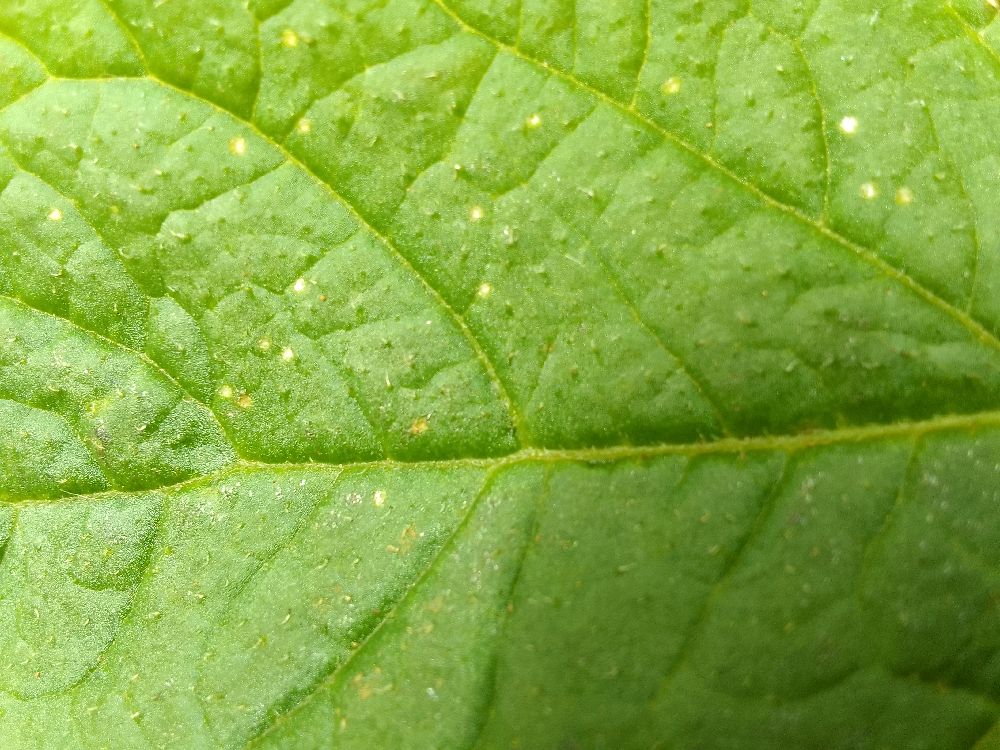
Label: Healthy